Kristiania Elektriske Sporvei

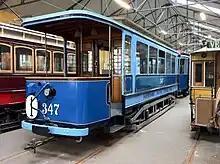
Trailer 347 on display in the original Blue Tram colors at Oslo Tramway Museum

Twenty-four Class U trams were delivered between 1899 and 1906. The electrical components were built by Union-Elektricitäts-Gesellschaft and the bodies by Falkenried and Skabo. The trams had two GE52 motors with a combined power output of and had a total weight of . They were long and were built with open platform bays. Each unit had capacity for twenty seated and fourteen standing passengers. Two units were in 1924 rebuilt to create an articulated tram. However, it proved prone to derailment in poorly banked S-curves and was never put into revenue service.